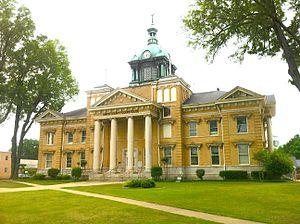
La ville de New Albany est le siège du comté de Union, situé dans l'État du Mississippi, aux États-Unis.